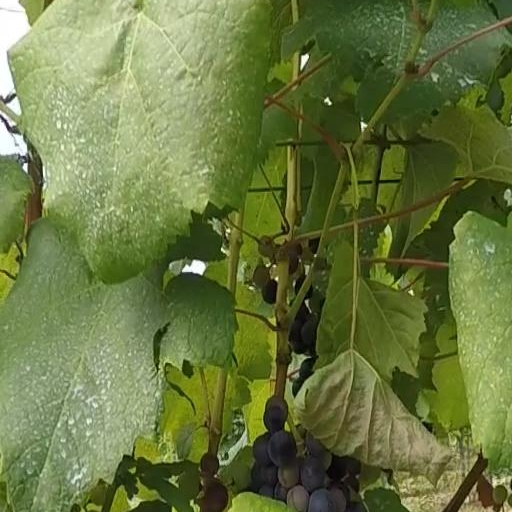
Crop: grape